Kingdom of Yemen

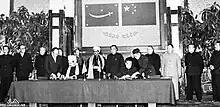
Muhammad al-Badr and the Chinese diplomat signing the Treaty of Friendship and Cooperation, 1958

The Mutawakkilite Kingdom of Yemen was a member of international organizations such as Arab League (1945), United Nations (1947). Since South Yemen was under the auspices of the United Kingdom at that time, it represented the whole of Yemen. On 2 September 1926, Yemen was recognized internationally and diplomatic contacts with the Soviet Union took place in Ankara. Mussolini established a partnership relationship with Imam Yahya by signing the Sana'a Treaty in 1926. Thus, the Kingdom of Italy accepted Imam Yahya as the king of all Yemen. In addition, it provided diplomatic support against Saudi Arabia, which had ambitions over the Kingdom of Yemen. On 15 October 1937, this treaty was extended again. Relations were also developed with the Soviet Union by signing the Soviet-Yemen Friendship and Trade Treaty. The northern border was determined by signing the Taif Treaty with Saudi Arabia in 1934 and other relations such as trade were developed. The Taif Treaty would be renewed every 20 years and its validity would be confirmed in 1995.